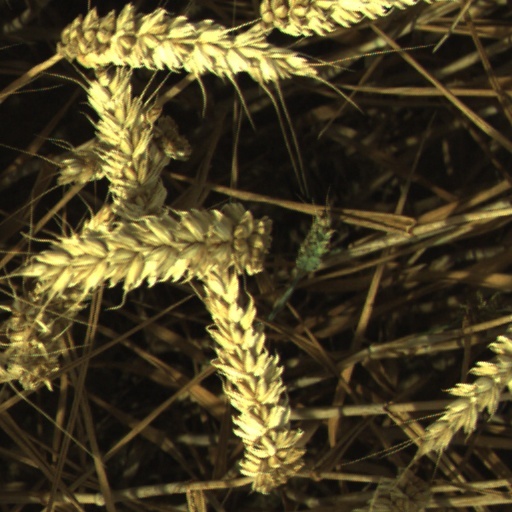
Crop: wheat